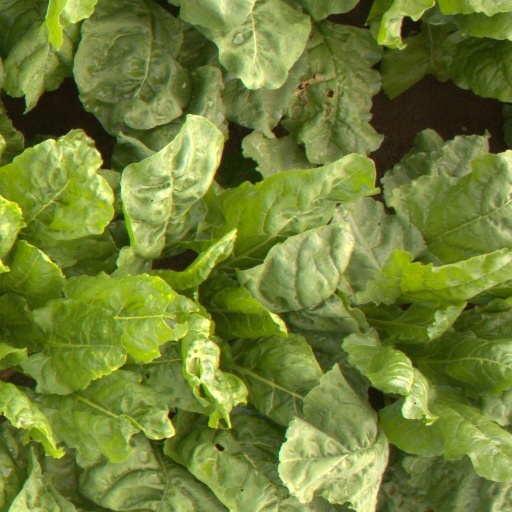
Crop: sugar beet